2012 Summer Olympics opening ceremony

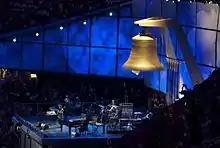
Mike Oldfield performing "Tubular Bells" at the opening ceremony

This section was named after the song of the same name by The Smiths. The motorboat driven by David Beckham arrived with the Olympic Flame via the Limehouse Cut and the Lee Navigation. Steve Redgrave lit his torch from that on the boat, and carried it into the stadium through an honour guard of 500 of the construction workers who had built the Olympic Park. He passed the flame on to a team of seven young people, each nominated by a famous British Olympian to convey the Games' aim to "inspire a generation". Six of the team were athletes, and the seventh was a volunteer young ambassador.